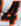
Number: 4